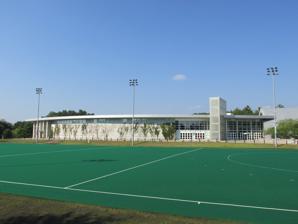
Building: Whittemore Center
Country: United States of America
Year built: 1995
Sports venue in Durham, New Hampshire, United States Whittemore Center The Whitt The arena as seen in 2013 Full name Whittemore Center Arena Address Durham, NH United States Coordinates 43°08′23″N 70°56′04″W / 43.13974°N 70.93443°W / 43.13974; -70.93443 Owner University of New Hampshire Operator University of New Hampshire Type Arena Capacity 6,501 (hockey and basketball) 5,550 (end-stage concerts) Surface 200 by 90 feet (61 m × 27 m) (ice hockey) Current use Ice hockey Construction Opened November 1995 ; 29 years ago ( November 1995 ) closed           = Construction cost $30 million ($60 million in 2023) Tenants UNH Men's Hockey UNH Women's Hockey Oyster River High School Hockey NCAA Women's Frozen Four (2002, 2005, 2016, 2024) Website whittemore-center-arena Whittemore Center Arena , known colloquially as The Whitt , is a multi-purpose arena in Durham, New Hampshire , United States, on the campus of the University of New Hampshire . The Whitt is located at 128 Main street. The arena is home to the New Hampshire Wildcats men's and women's ice hockey teams. The arena was New Hampshire's largest until the Verizon Wireless Arena (now the SNHU Arena ) opened in Manchester in 2001. The arena can seat 6,501 for ice hockey and basketball games, and 7,200 for concerts and similar events. History The facility was built for $30 million and opened in November 1995. It was dedicated to Frederick B. Whittemore (a son of Laurence F. Whittemore ) and his family on May 5, 1996. Through the end of the 2006–2007 academic year, the arena was managed by Global Spectrum, but UNH Campus Recreation took over management before the 2007 academic year. The arena is adjacent to its predecessor, Snively Arena , which is still standing and is used as a recreation facility. It is also adjacent to the Durham–UNH station , served by Amtrak , and it is across the street from Wildcat Stadium , home of the Wildcats football team. Both the Wildcats men's ice hockey and Wildcats women's ice hockey team play their home games at the arena. The hockey rink originally had a full Olympic-sized sheet of ice, 60 by 30 metres (197 ft × 98 ft), but the rink was reduced slightly to "NHL size", 200 by 90 feet (61 by 27 m), during a 2022 renovation. In 2002, 2005, 2016, and 2024, UNH and the Whittemore Center hosted the NCAA Women's Frozen Four . The lobby is decorated with heroic portraits of past men's and women's All-American hockey players. The Wildcats men's basketball and Wildcats women's basketball teams (which currently draw roughly 1,000 fans per game on average) normally play across the street at Lundholm Gymnasium , which is attached to Wildcat Stadium. A few home basketball games have been held at the Whittemore Center. The arena is also a venue for many concerts, trade shows, and events. The consecration of Bishop Gene Robinson occurred in this arena on 2 November 2003. Robinson is known for being the first openly gay bishop within the Episcopal Church . In September 2015 a new high definition center-hung scoreboard was unveiled. The main screens on each side of the board are 9 by 15 feet (2.7 by 4.6 m). During the summer of 2017, the arena replaced its former HID fixture lighting system with a new LED lighting system which led to much more even lighting in the arena and no more loud hum produced by the former system. Whittemore Center at night, including Key Auto Group signage In June and September 2020, the New Hampshire House of Representatives met in the arena due to social distancing requirements as a result of the COVID-19 pandemic .  In December 2020, both the House and Senate met outside the arena. The House convened on the field hockey pitch in front of the arena. The Senate convened on a nearby parking lot, before joining the House for a joint convention on the field hockey pitch to certify the results of the 2020 general election and to elect the secretary of state and the state treasurer . In April 2022, $6 million UNH spent on renovations, that included a reduction in the size of the ice surface. The renovations also include installing new glass, more forgiving NHL-style boards, and a new sound system. This funding is part of a broader renovation project that aims to raise $16 million for facility improvements, which has also been supported by private donations, such as a $4 million gift from Anthony DiLorenzo, a UNH alumnus and founder of Key Auto Group In August 2023, local multiple car dealership owner and 1987 UNH alumni Anthony DiLorenzo gave a $4 million gift to the University.   This gift is to expand training and support facilities as part of the $23 million UNH Hockey Renovation Project. Locker rooms, sports areas, video and study rooms, will all be added and funded through support from both the state of New Hampshire and philanthropic donations. In addition to these advancements, Northeast Passage sled hockey will be given a fully accessible locker room. The Whittemore center and the Hamel Recreation Center became the Key Auto Group Complex. Concerts and other events The Whittemore Center is a versatile venue that hosts a wide range of events, including concerts, sports events, and other student activities. In 1995 the center has become a prominent location for live music performances, largely through the efforts of SCOPE (Student Committee on Popular Entertainment), a student-run organization at UNH. SCOPE has been mainly responsible for the quality of the shows that UNH has been given in past recent years. It is this organization's job to find up and coming artists to perform at the Whitt for all of campus to attend at a relatively cheap price. SCOPE has created and offered surveys for students at UNH to fill out and choose who they will most like to see perform at the Whitt from a list of options created by members of SCOPE. Some performances include: 1990s: Dave Matthews Band (1996), Bob Dylan (1975 and 1999), and Matchbox Twenty (1998). 2000s: Willie Nelson (2004, 2008), Bob Dylan (2004), and Snoop Dogg (2008). 2010s: Avicii (2011), David Guetta (2012), Kendrick Lamar (2013) and Galantis (2017). Recent events: Playboi Carti (2019), Brett Young (2023), Rae Sremmurd (2023), and Flo Rida (2024) Along with concerts, this arena was the host for other events such as Broadway musicals ( Cats and Jesus Christ Superstar) and also large University events such as presidential inaugurations, campaign celebrations and other important academic ceremonies. For example, the center has also been holding political rallies for campaign runners. In December 2023, the Whittemore Center held a venue for Donald Trump's political rally in 2023 and Obama in 2016. It is one of the largest event spaces in the state, making it an ideal location for accommodating large crowds. Free Skate The Whittemore Center allows for open skate, as well as stick and puck opportunities. The Whitt provides open skate to University of New Hampshire faculty and staff, as well as enrolled students . Public skate is available to the public during the majority of the winter months. Open skate for UNH staff and students is free, and public skate has an $8 entry fee per person. Skate rentals are also available for $3, this is first come first serve as the number of skates are limited. Anyone is able to go to the campus recreation website to look at open skate and puck and stick available spots for any winter season. References